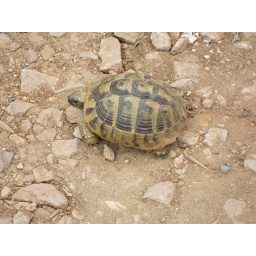
I saw this turtle when I climbed up the hill to get a closer look at the castle above the town.